Slavery in Mali

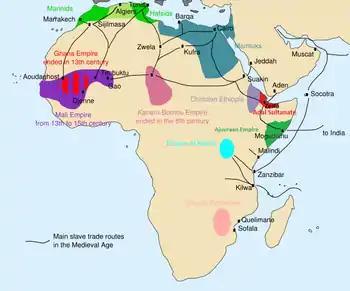
The trade routes of the slave trade in medieval Africa.

Inside the borders of present-day Mali, slavery existed for many centuries in the Mali Empire and the surrounding communities and kingdoms. Slavery continued to exist after the fall of the Mali Empire being a significant part of the economies of Tuareg, Mandé, and Fula communities. With the chaos at the fall of the Mali Empire, slave raiding and the slave trade increased significantly throughout the region.